2020 Central Vietnam floods

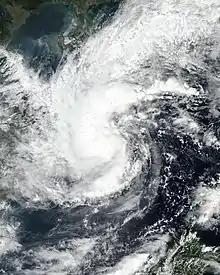
Tropical Storm Etau at peak intensity.

After making a catastrophic landfall in Catanduanes, Typhoon Goni moved into the South China Sea with sustained winds ranging from before briefly weakening again into a tropical depression with winds of . Its convection became decoupled from its low-level circulation due to anticyclonic wind shear generated by the nearby Tropical Storm Atsani (Siony) over northern Luzon combined with cooler sea surface temperatures. As a result, Goni's associated trough brought further showers, thunderstorms, and flooding to already rain-saturated areas of Vietnam, previously affected by Linfa, Nangka, Ofel, Saudel and Molave. Goni also caused unusual flooding to coastal cities of Nha Trang and Quy Nhơn.